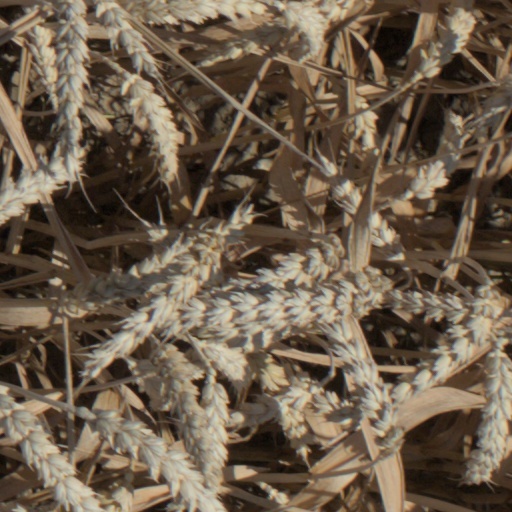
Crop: wheat